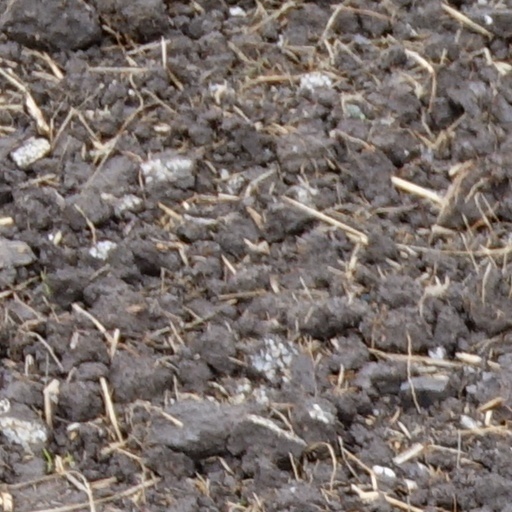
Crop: wheat